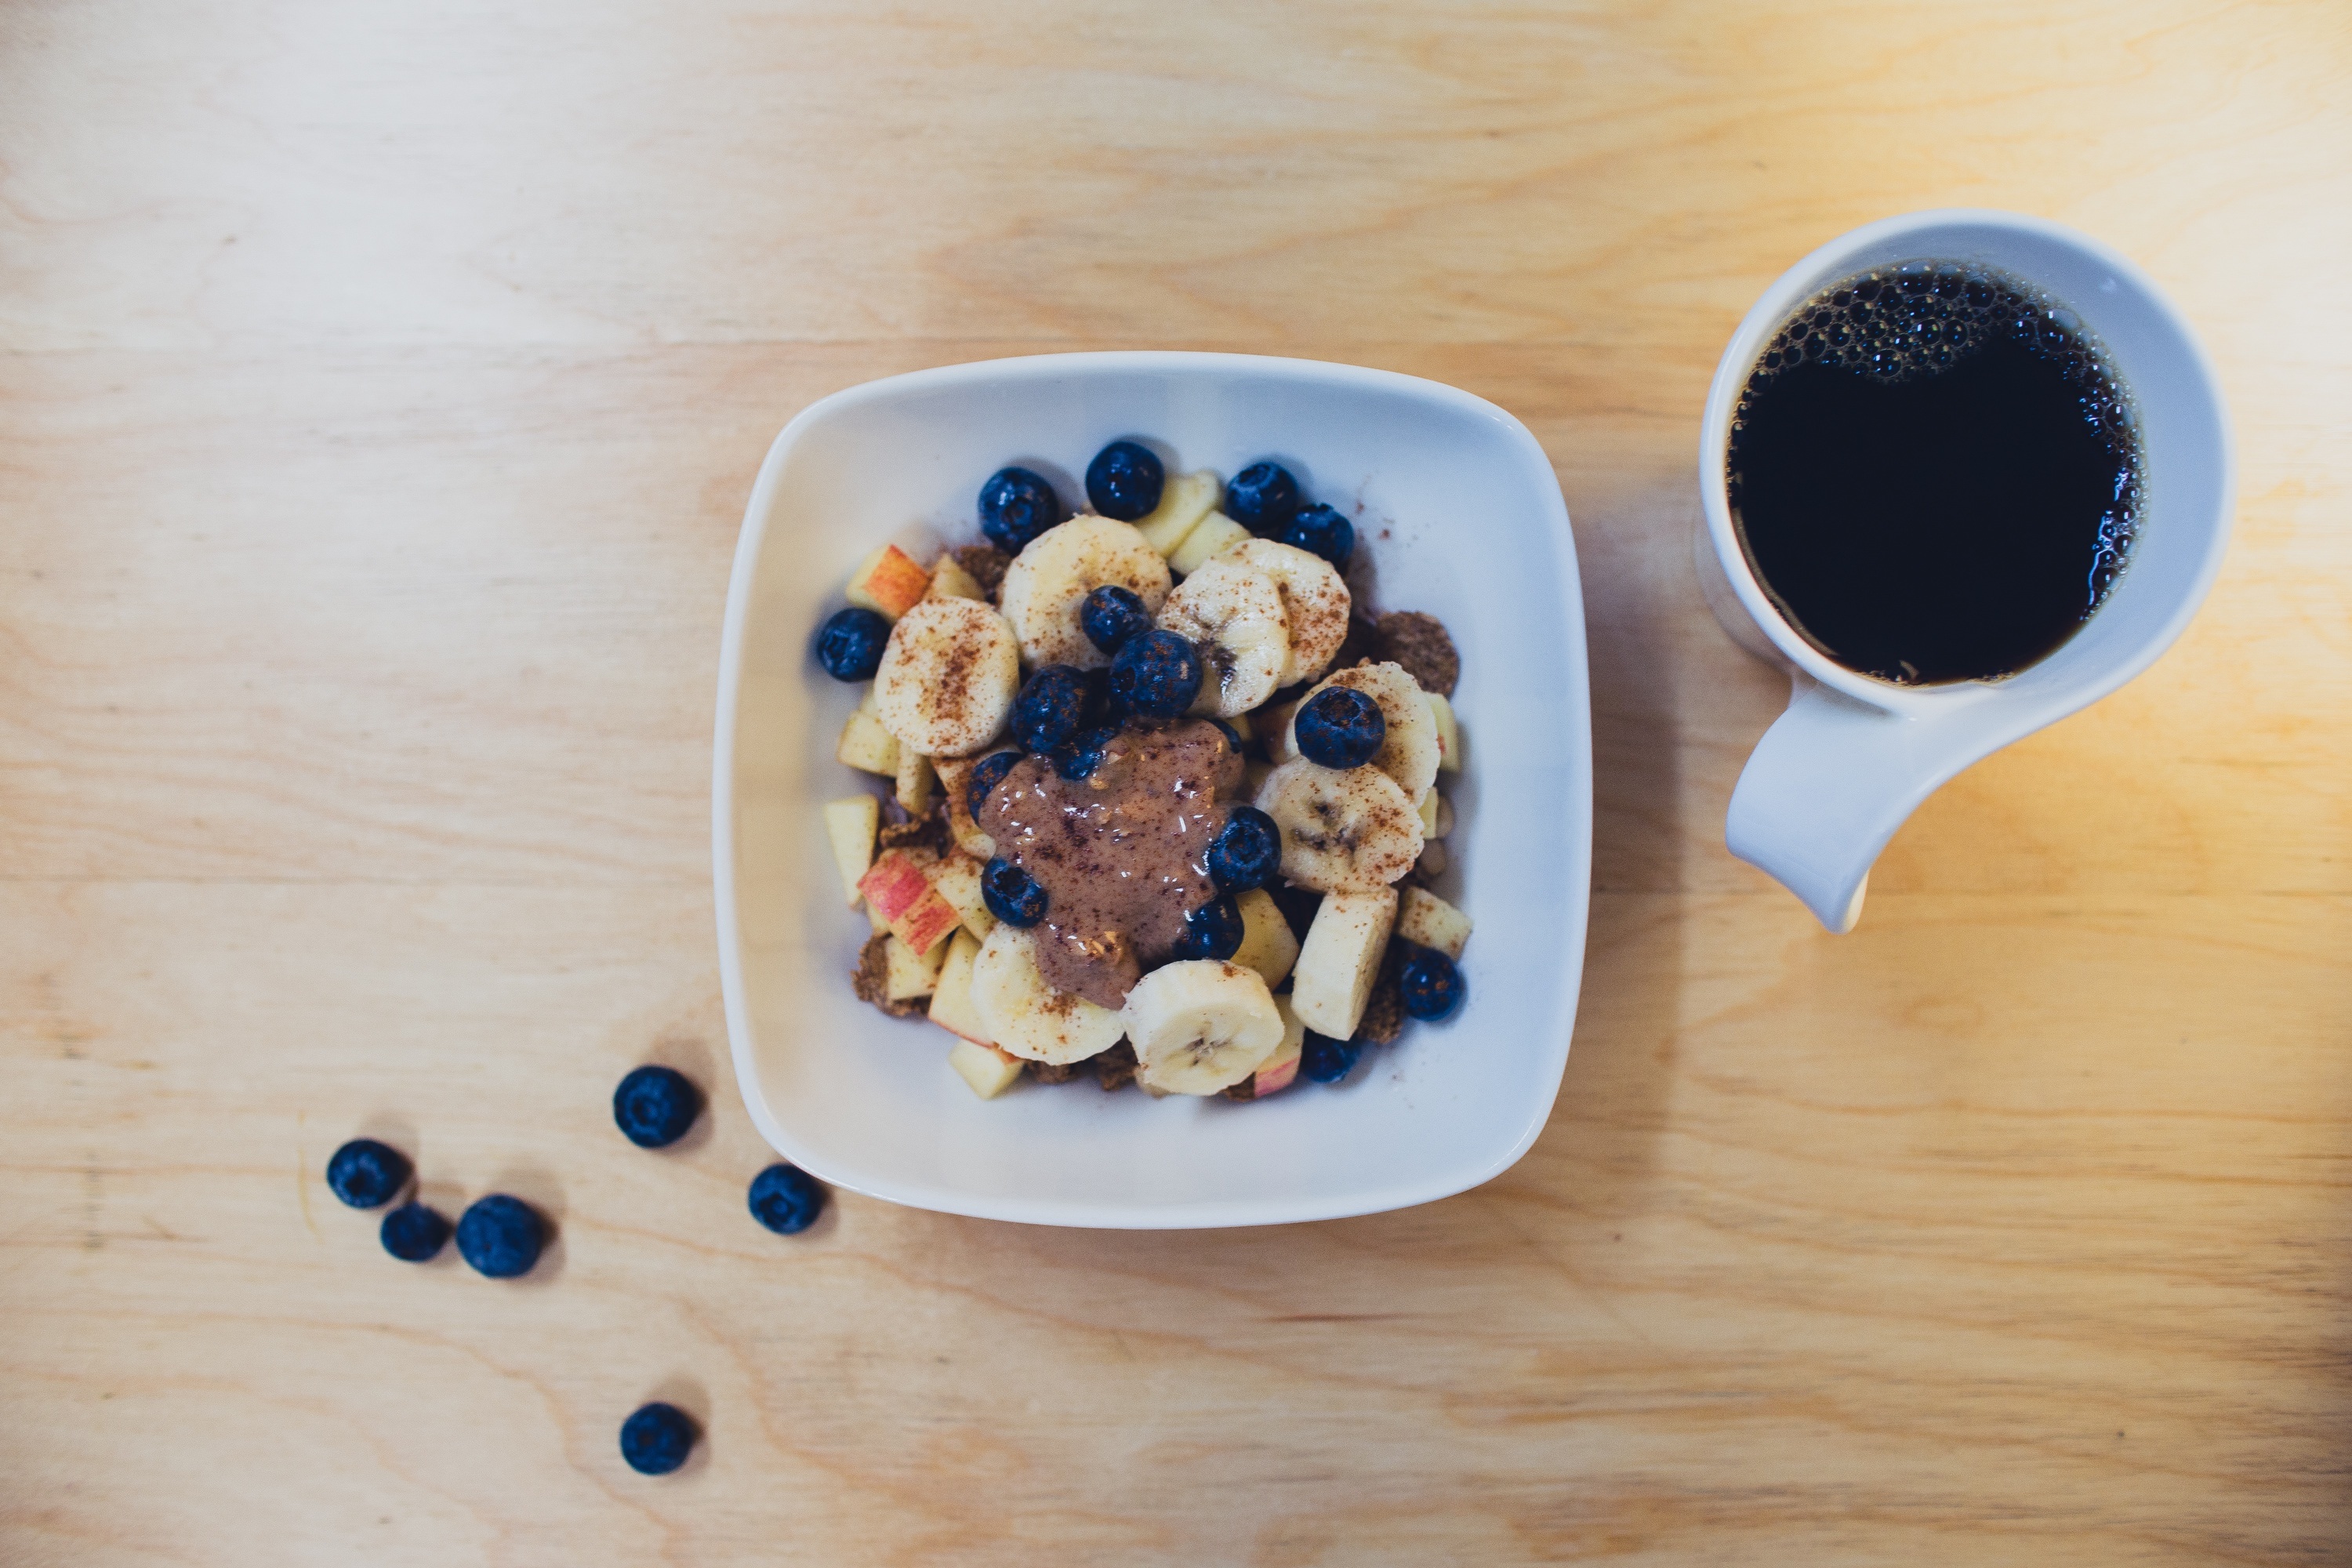
coffee, fruit, sweet, cup, bowl, dish, meal, food, salad, produce, fresh, drink, breakfast, healthy, mug, snack, lunch, cuisine, delicious, eating, nutrition, tasty, raw, diet, organic, breakfast table, snack food